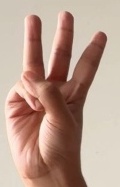
ASL sign: W